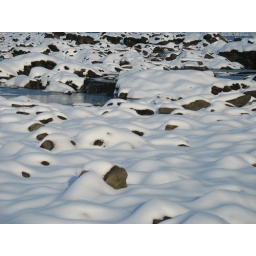
Snow in the river bed